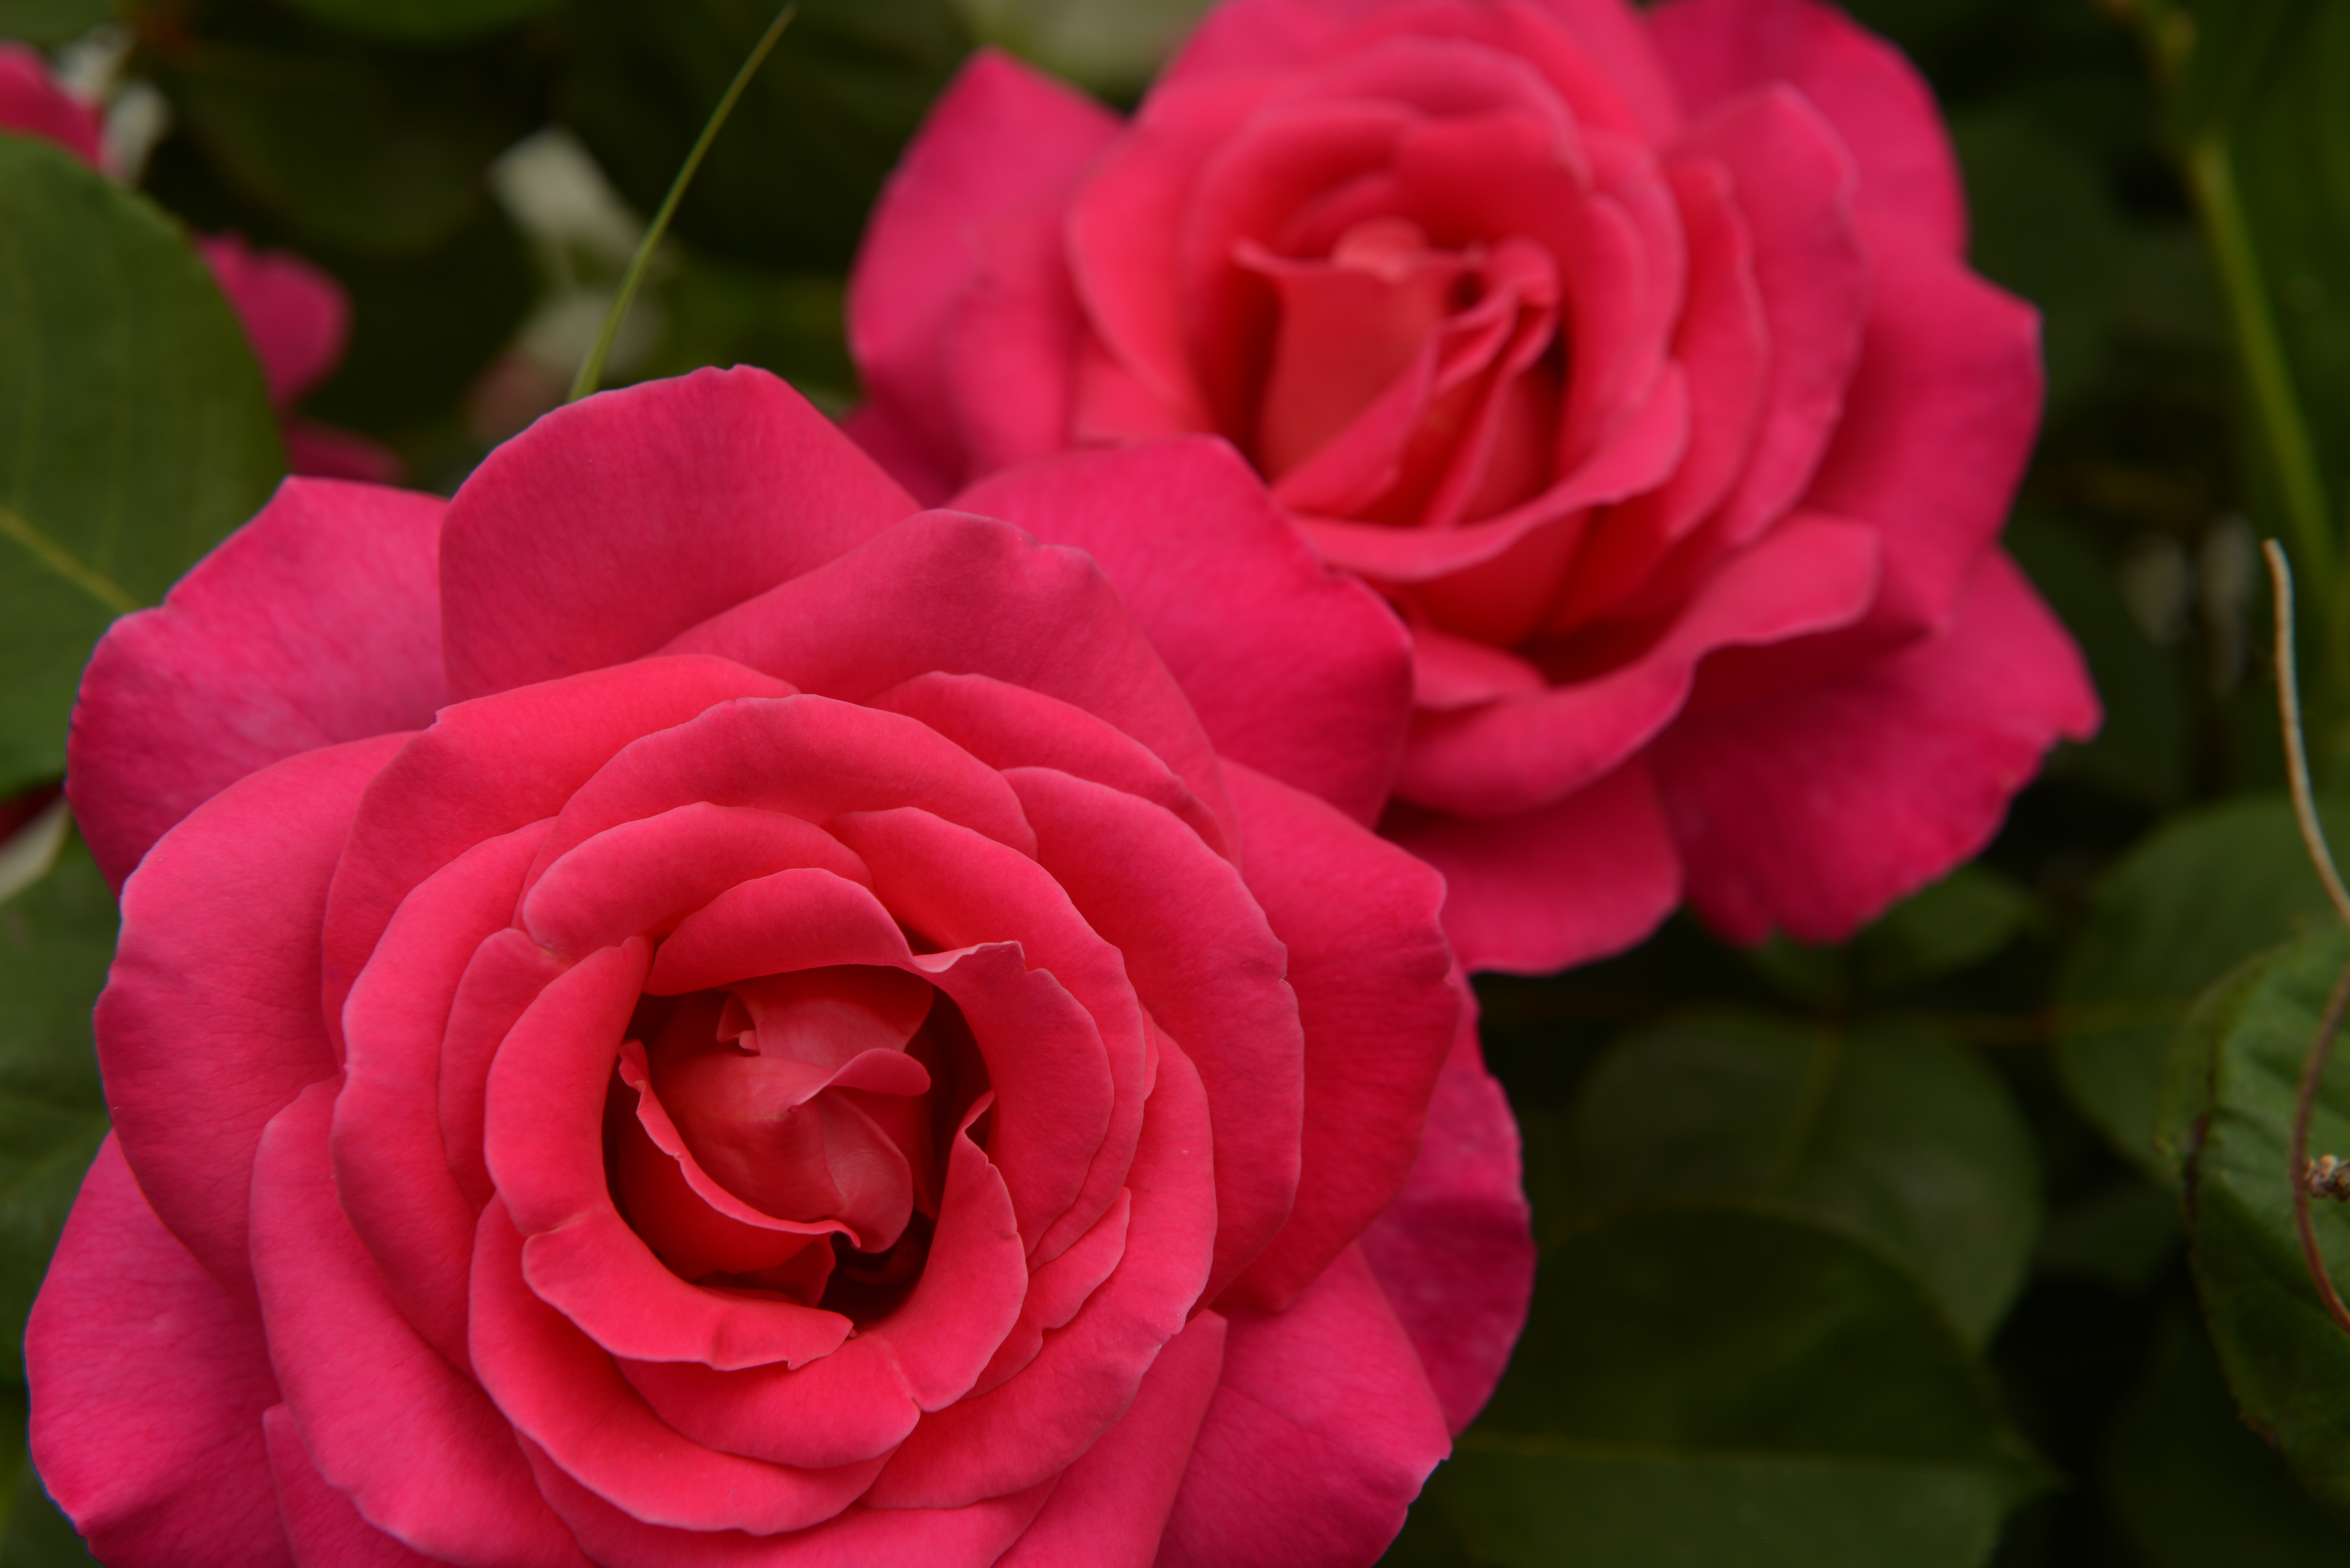
plant, flower, petal, rose, red, pink, floribunda, flowering plant, garden roses, rose family, land plant, rosa centifolia, rose order